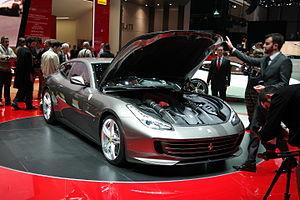
Salon international de l'automobile de Genève 2016